Toko Yasuda

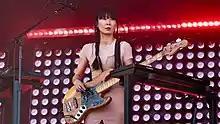
Toko Yasuda / St Vincent Tour

Yasuda toured with St. Vincent through the Strange Mercy Tour (2011-12), the Digital Witness Tour (2014-15) - (supporting the album St. Vincent), and through the "I Am A Lot Like You" tour (2018-19) - (supporting the album Masseduction). She provided electric bass, keyboards, guitar and backing vocals. In 2019, she was brought in as a touring keyboardist for Sleater-Kinney to perform songs from the band's new album "The Center Won't Hold", and again in 2024 for their album "Little Rope". In February 2022 she played bass guitar on Cate le Bon's Pompeii US and Europe tour.